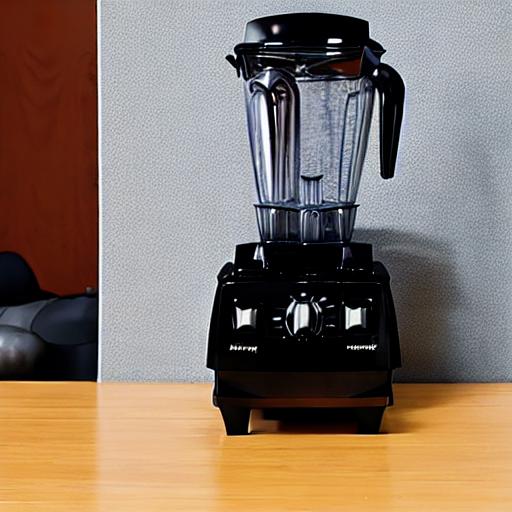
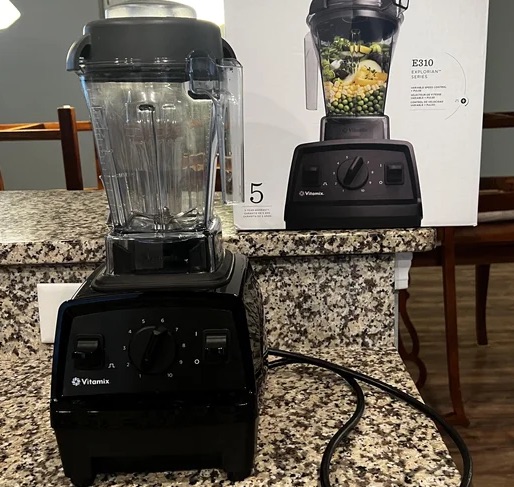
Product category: items_blender
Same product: no